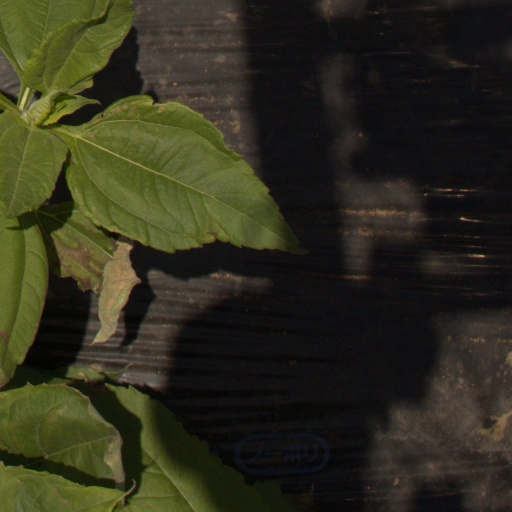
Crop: Jerusalem artichoke